List of tallest buildings in Madrid

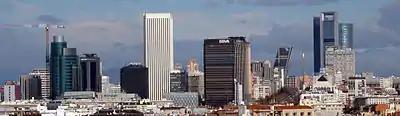
AZCA & CTBA business complexes, where most of the tallest buildings are located

Since 2009, the tallest building in Madrid (and Spain) has been Torre de Cristal, that dominates the Madrid skyline with 250 m in height. Madrid has two main business centres: Cuatro Torres Business Area and AZCA.